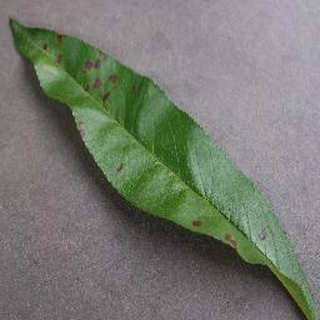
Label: peach_bacterial_spot